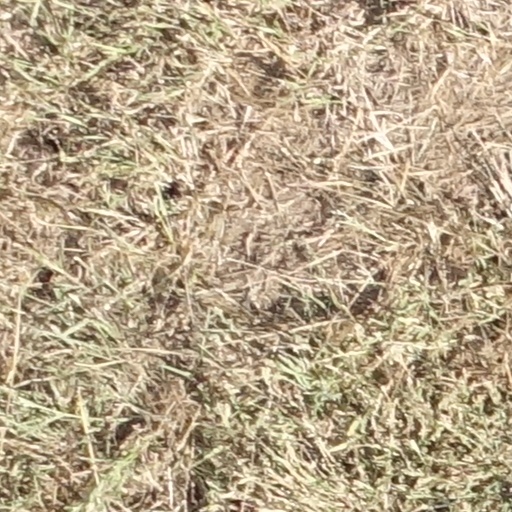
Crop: sorghum